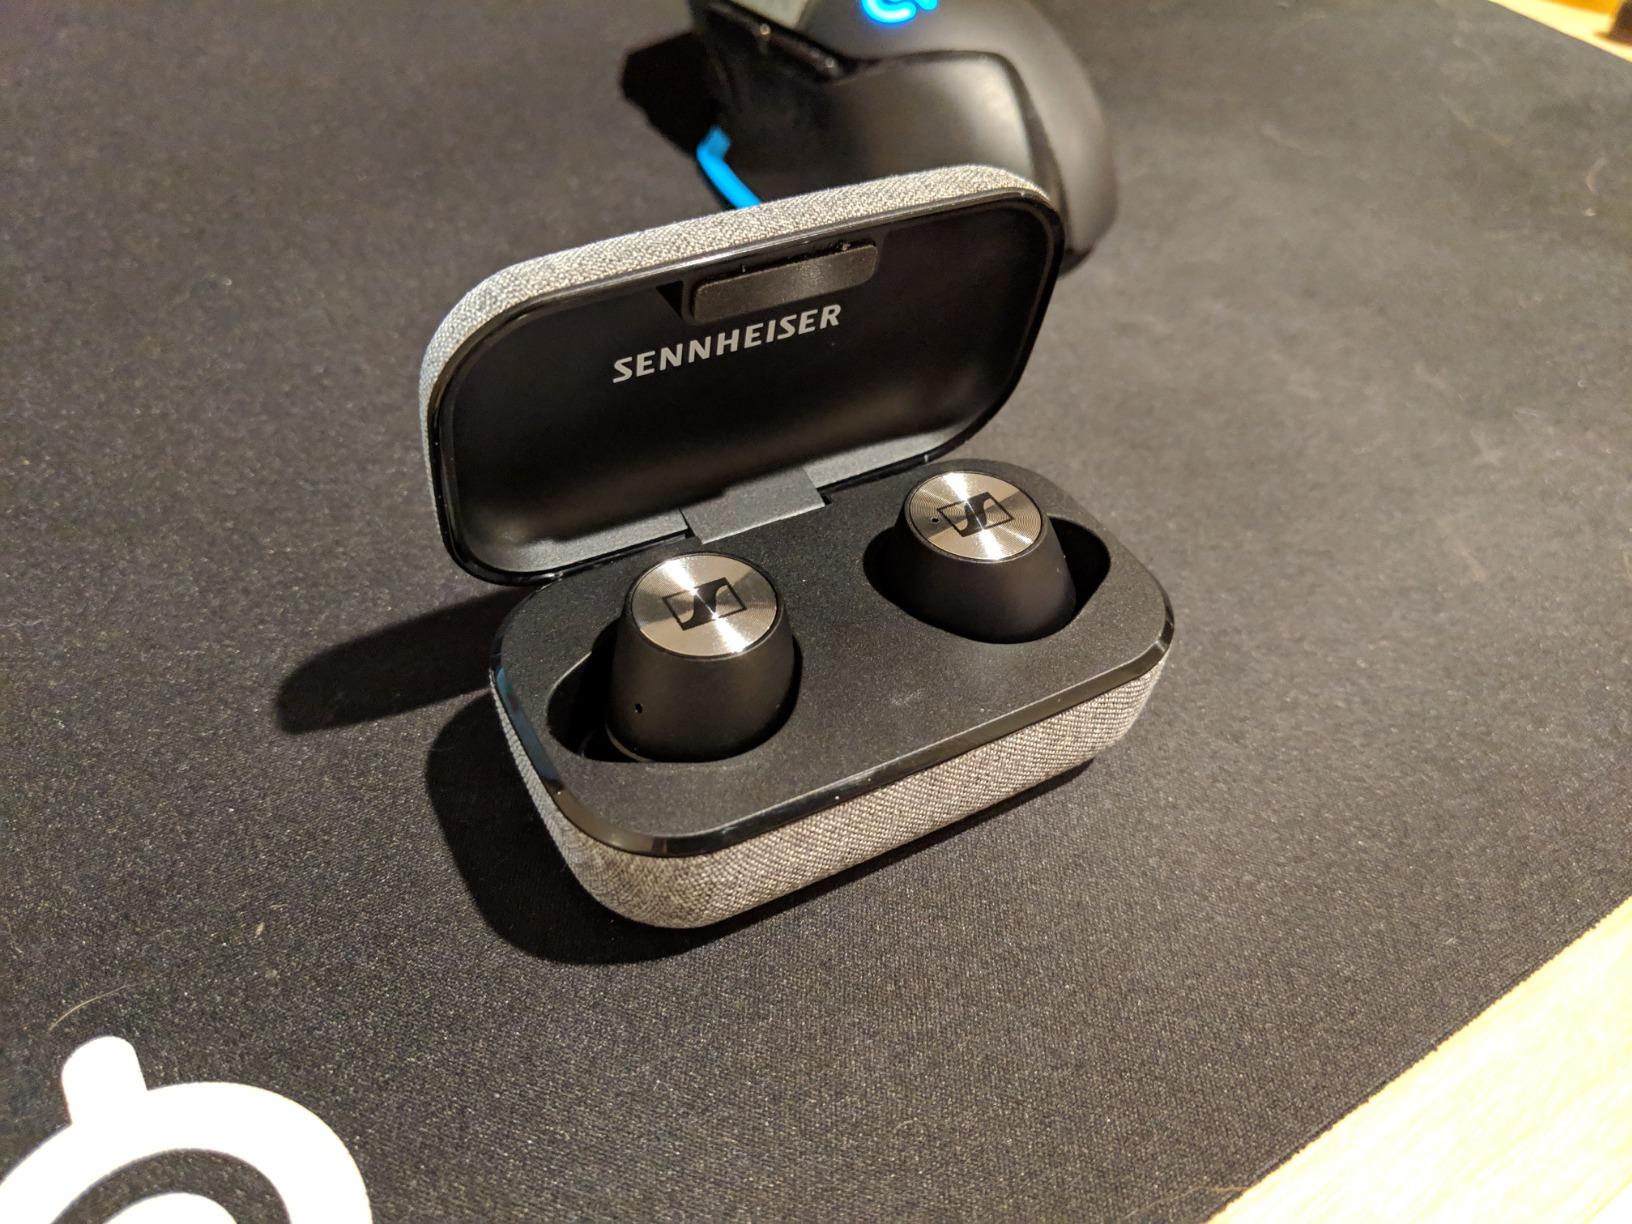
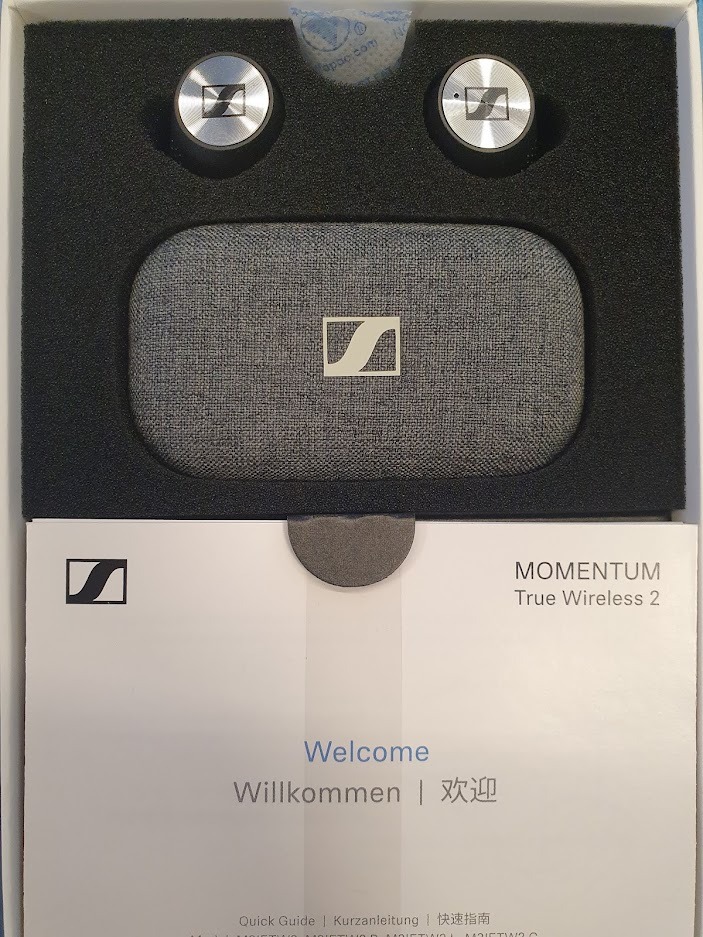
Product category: earbuds
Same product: no